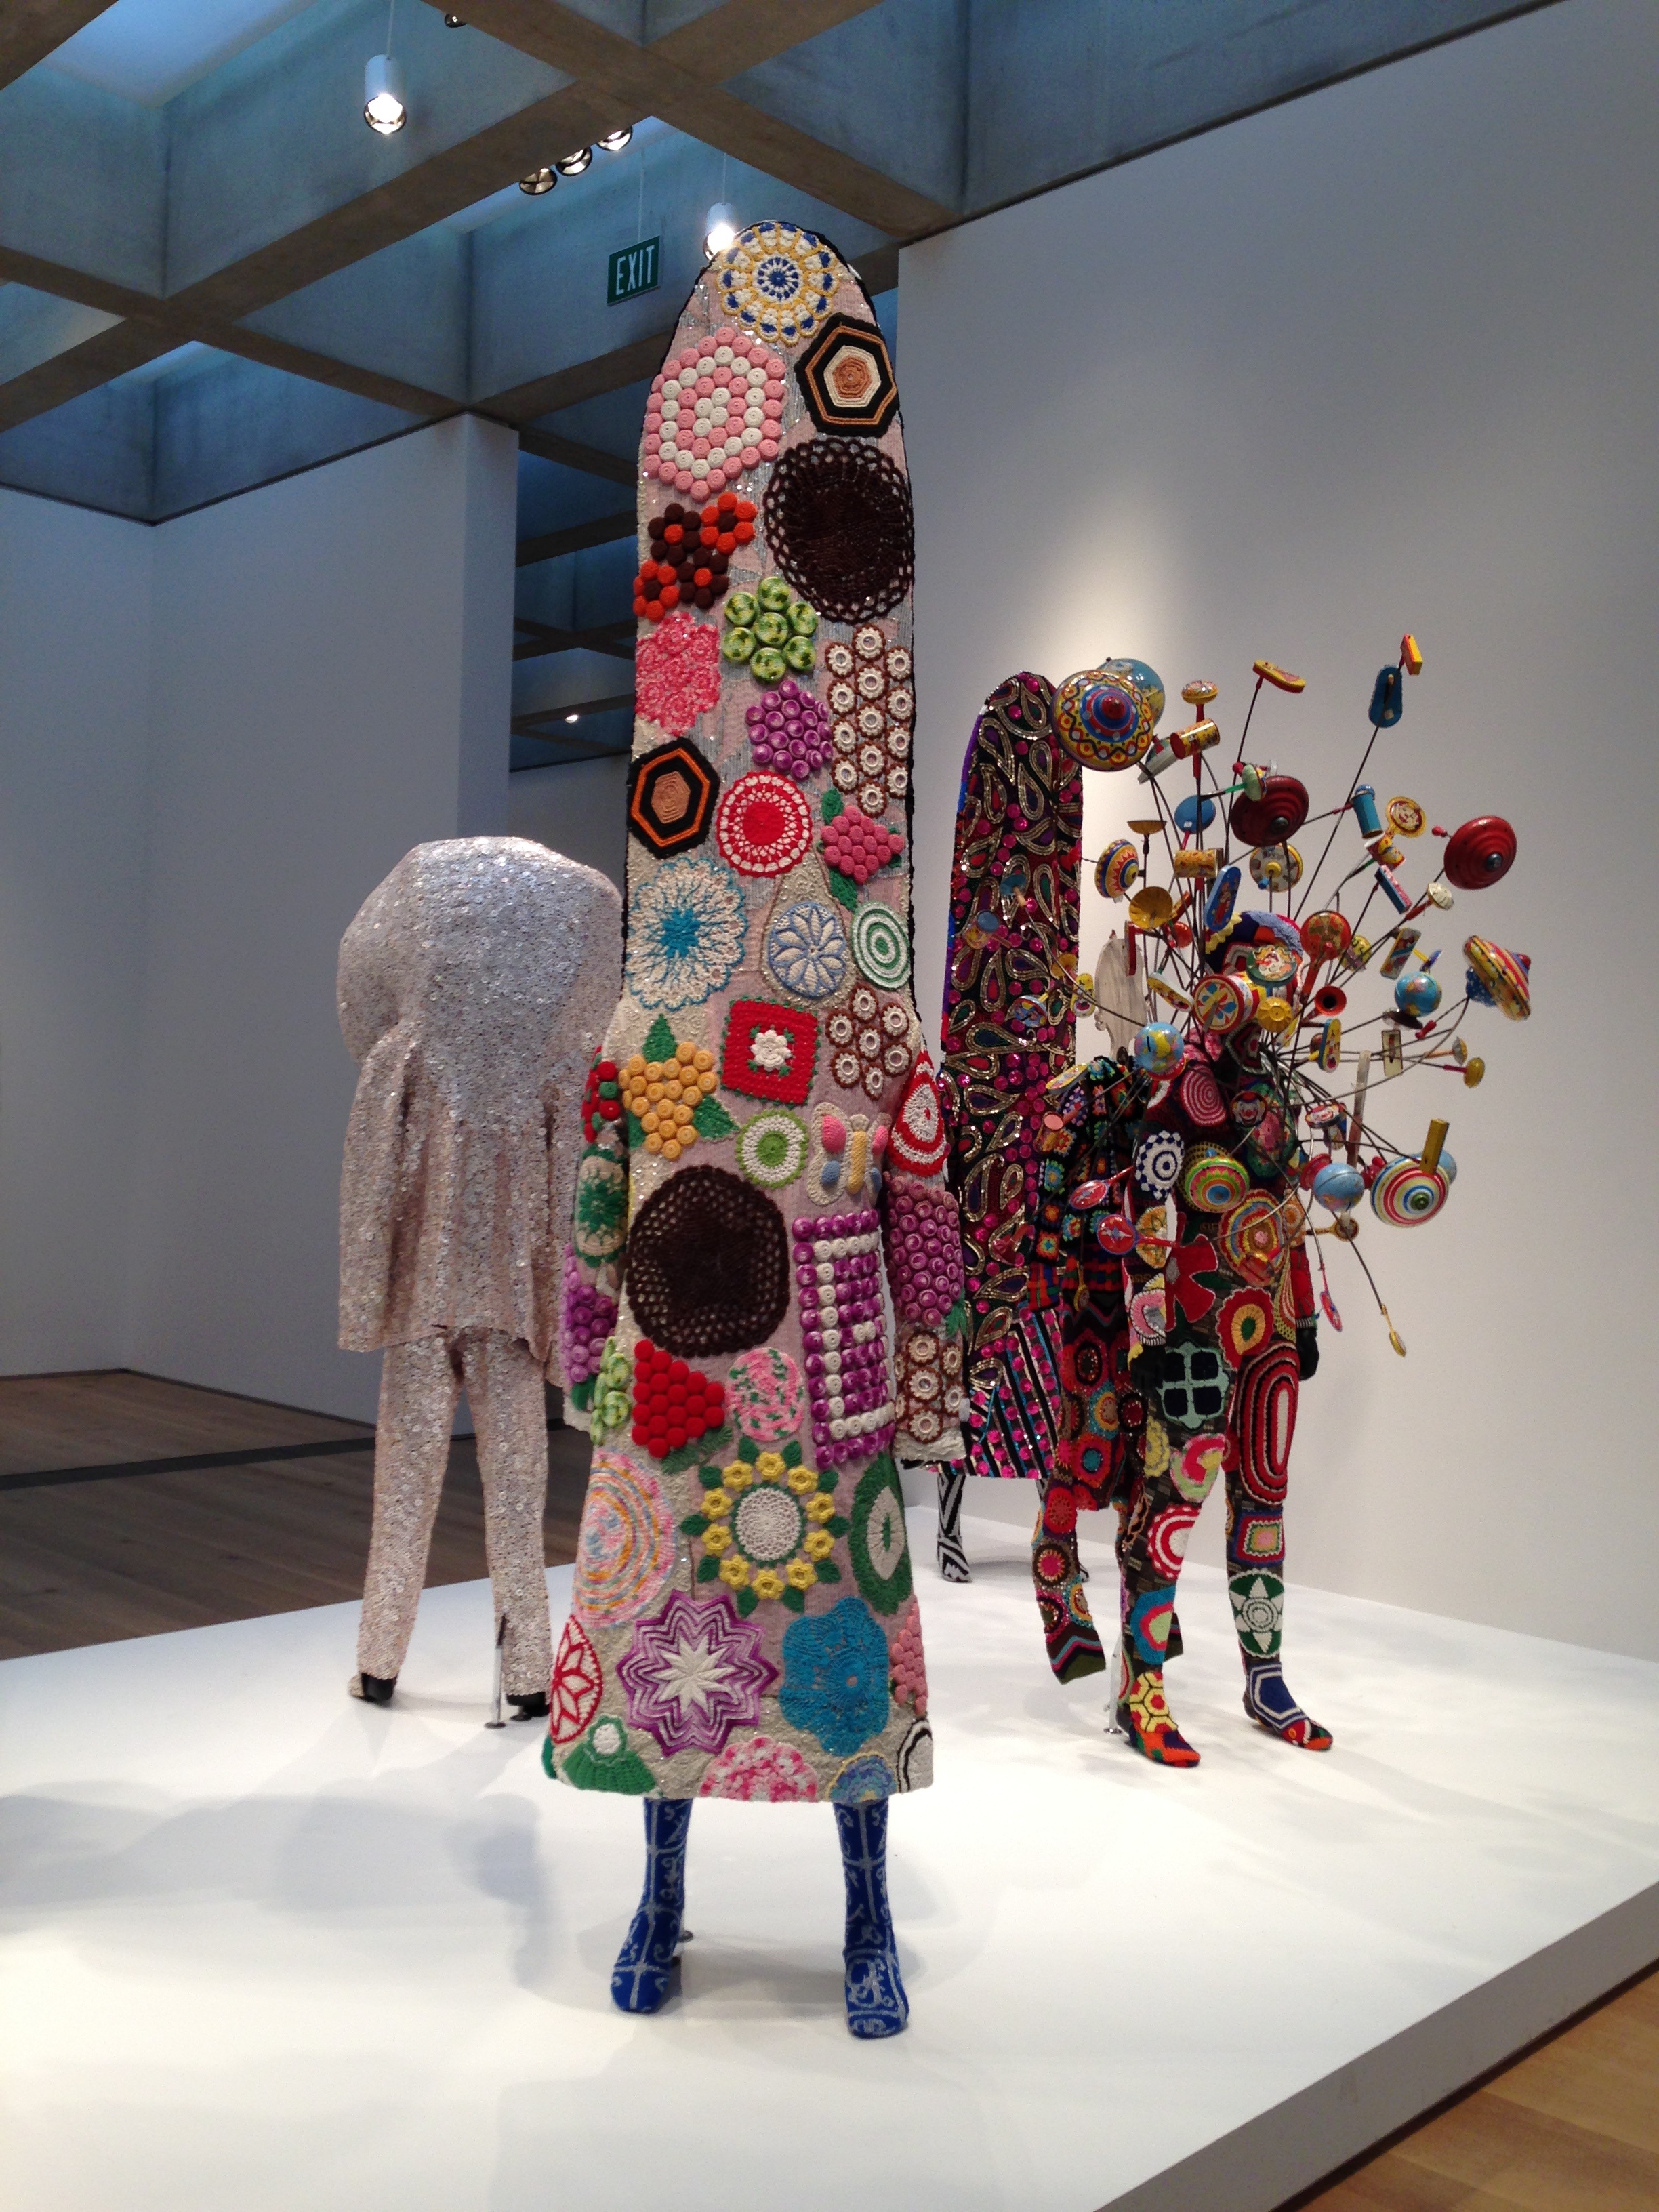
abstract, spring, museum, color, fashion, clothing, modern, art, design, costume